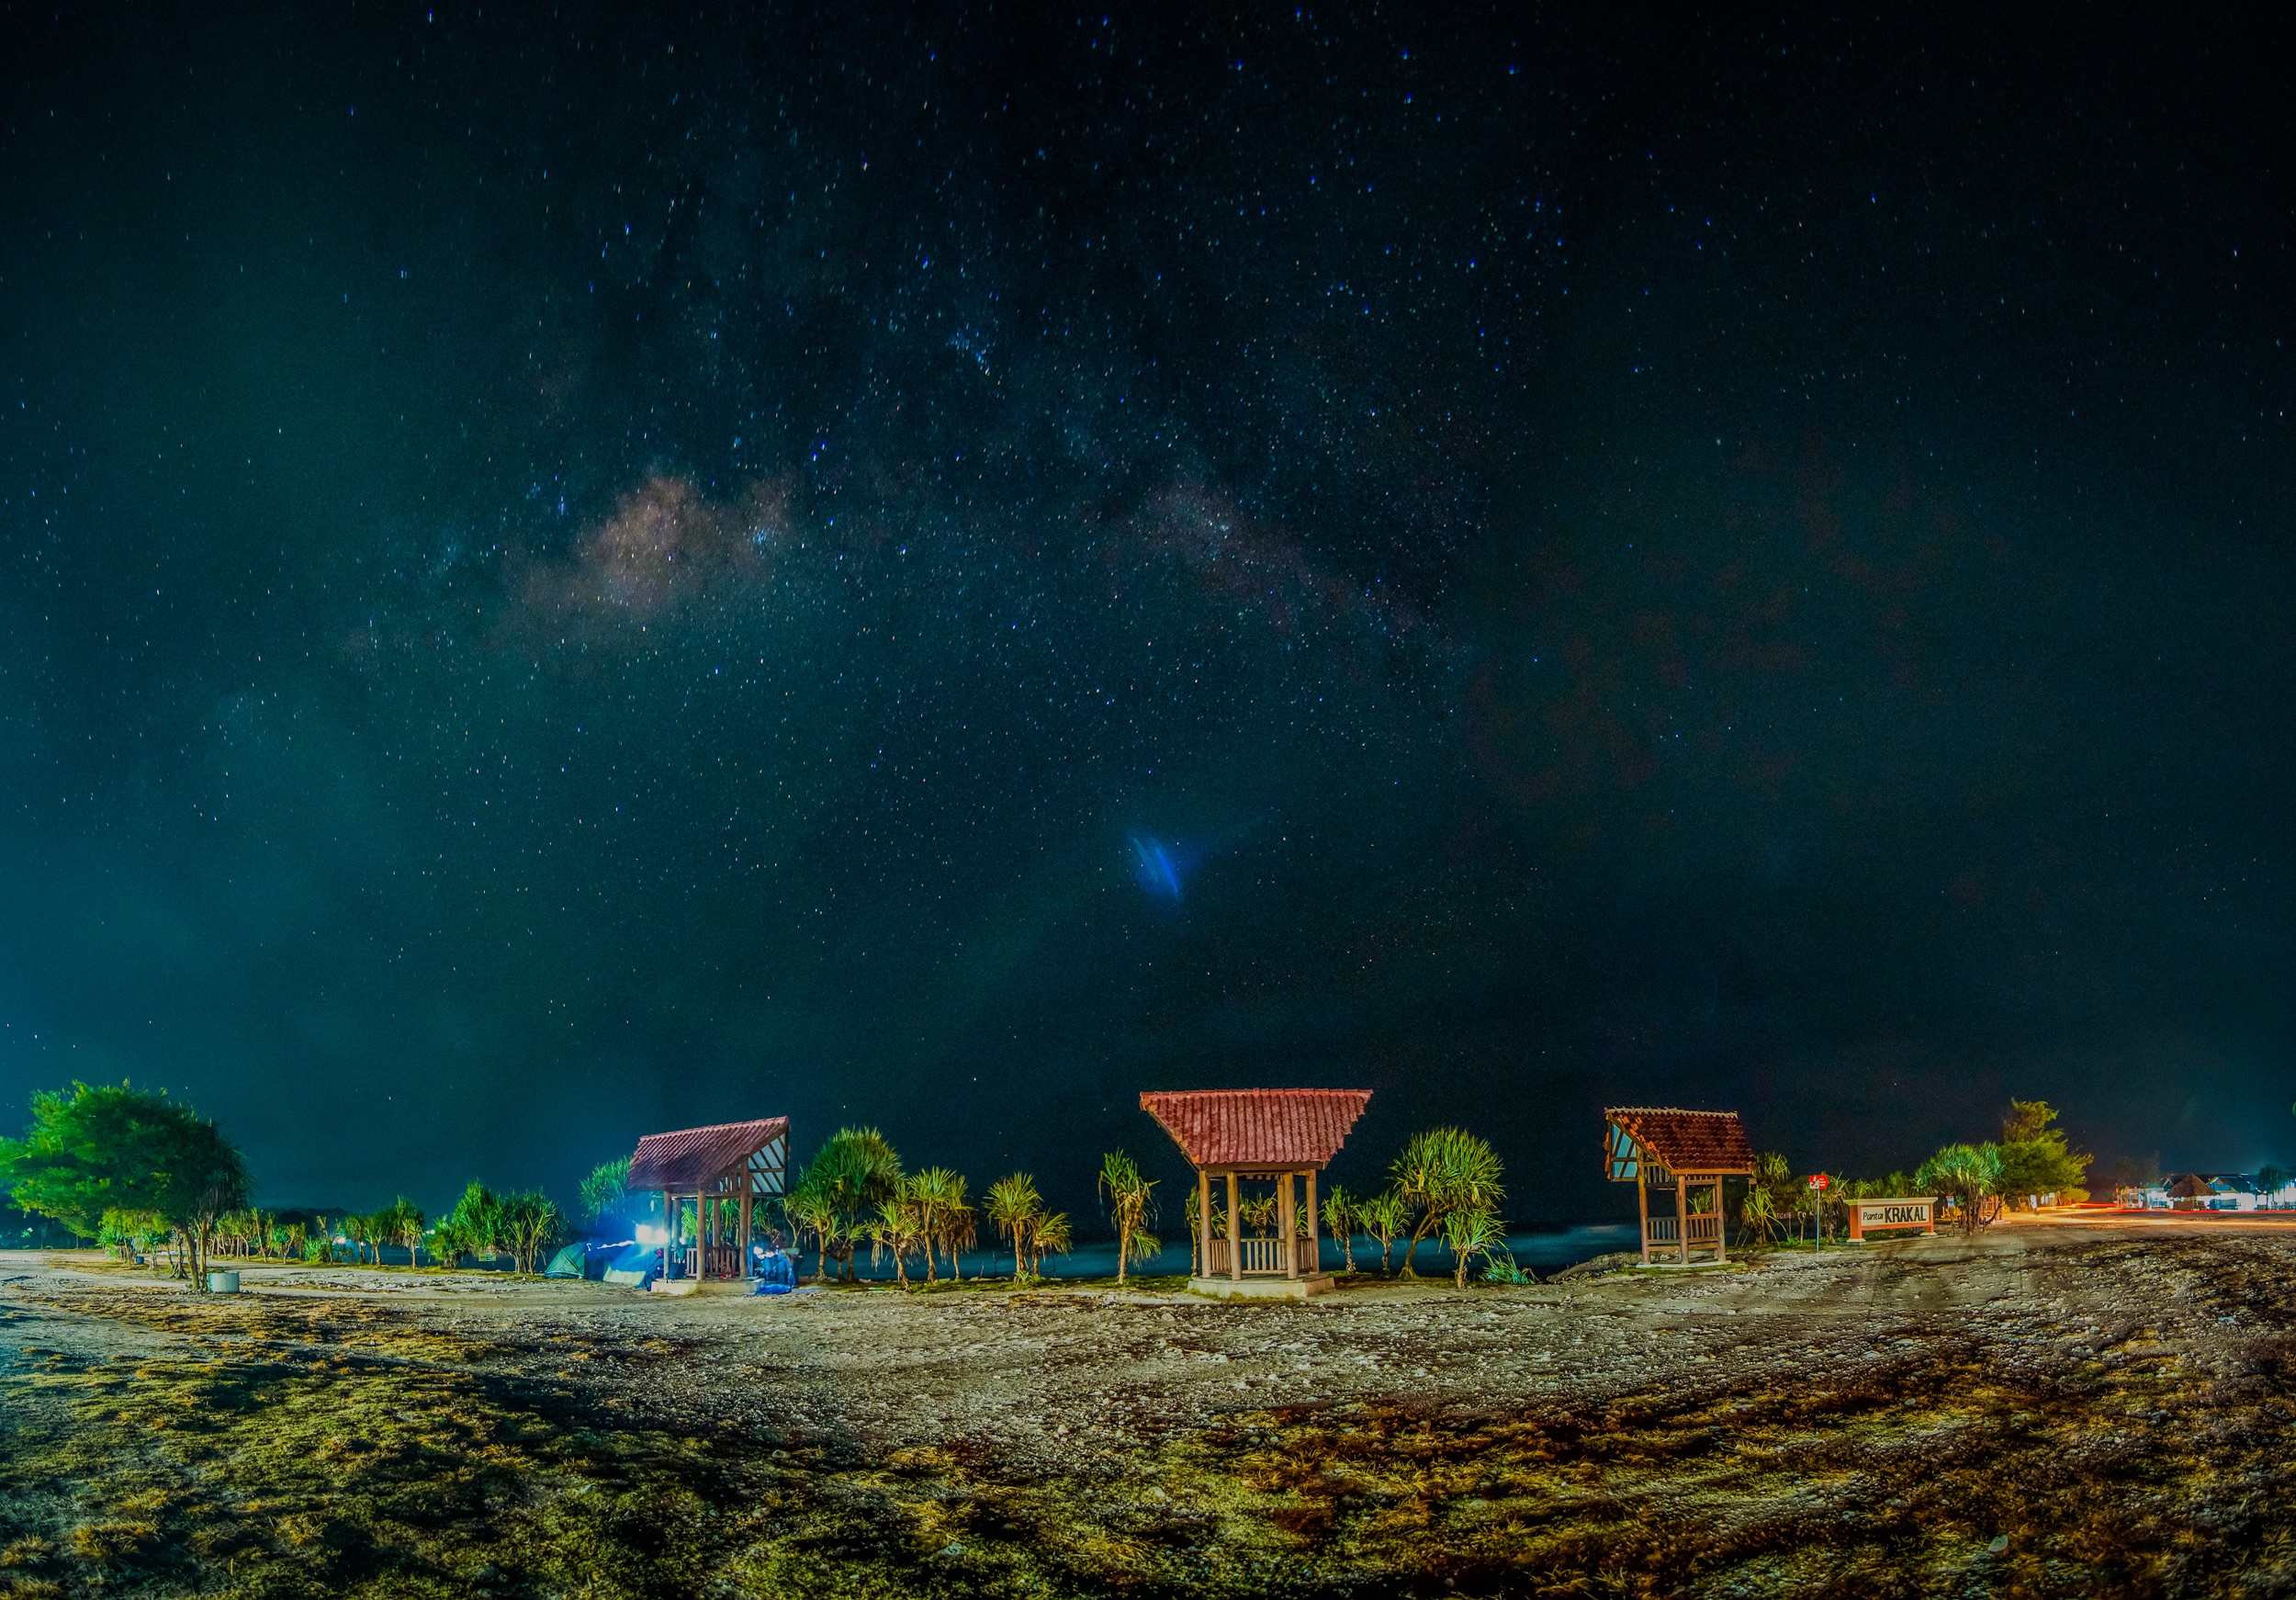
sky, night, star, atmosphere, aurora